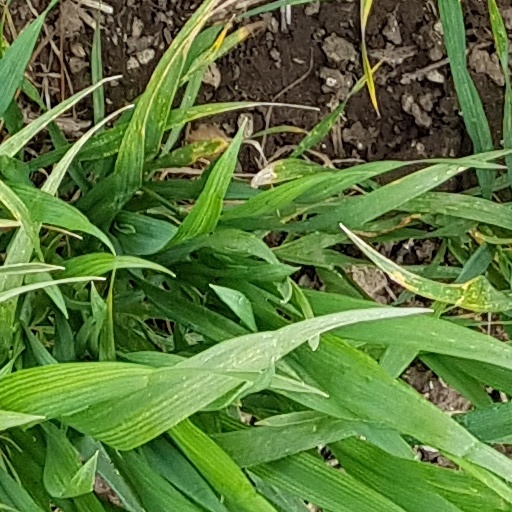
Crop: wheat